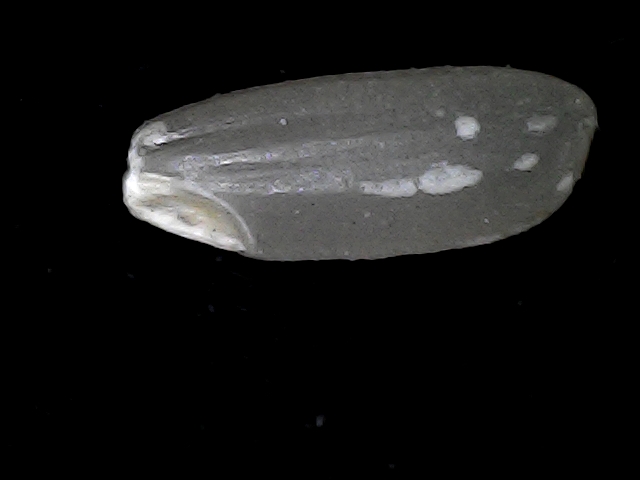
Rice variety: BD93